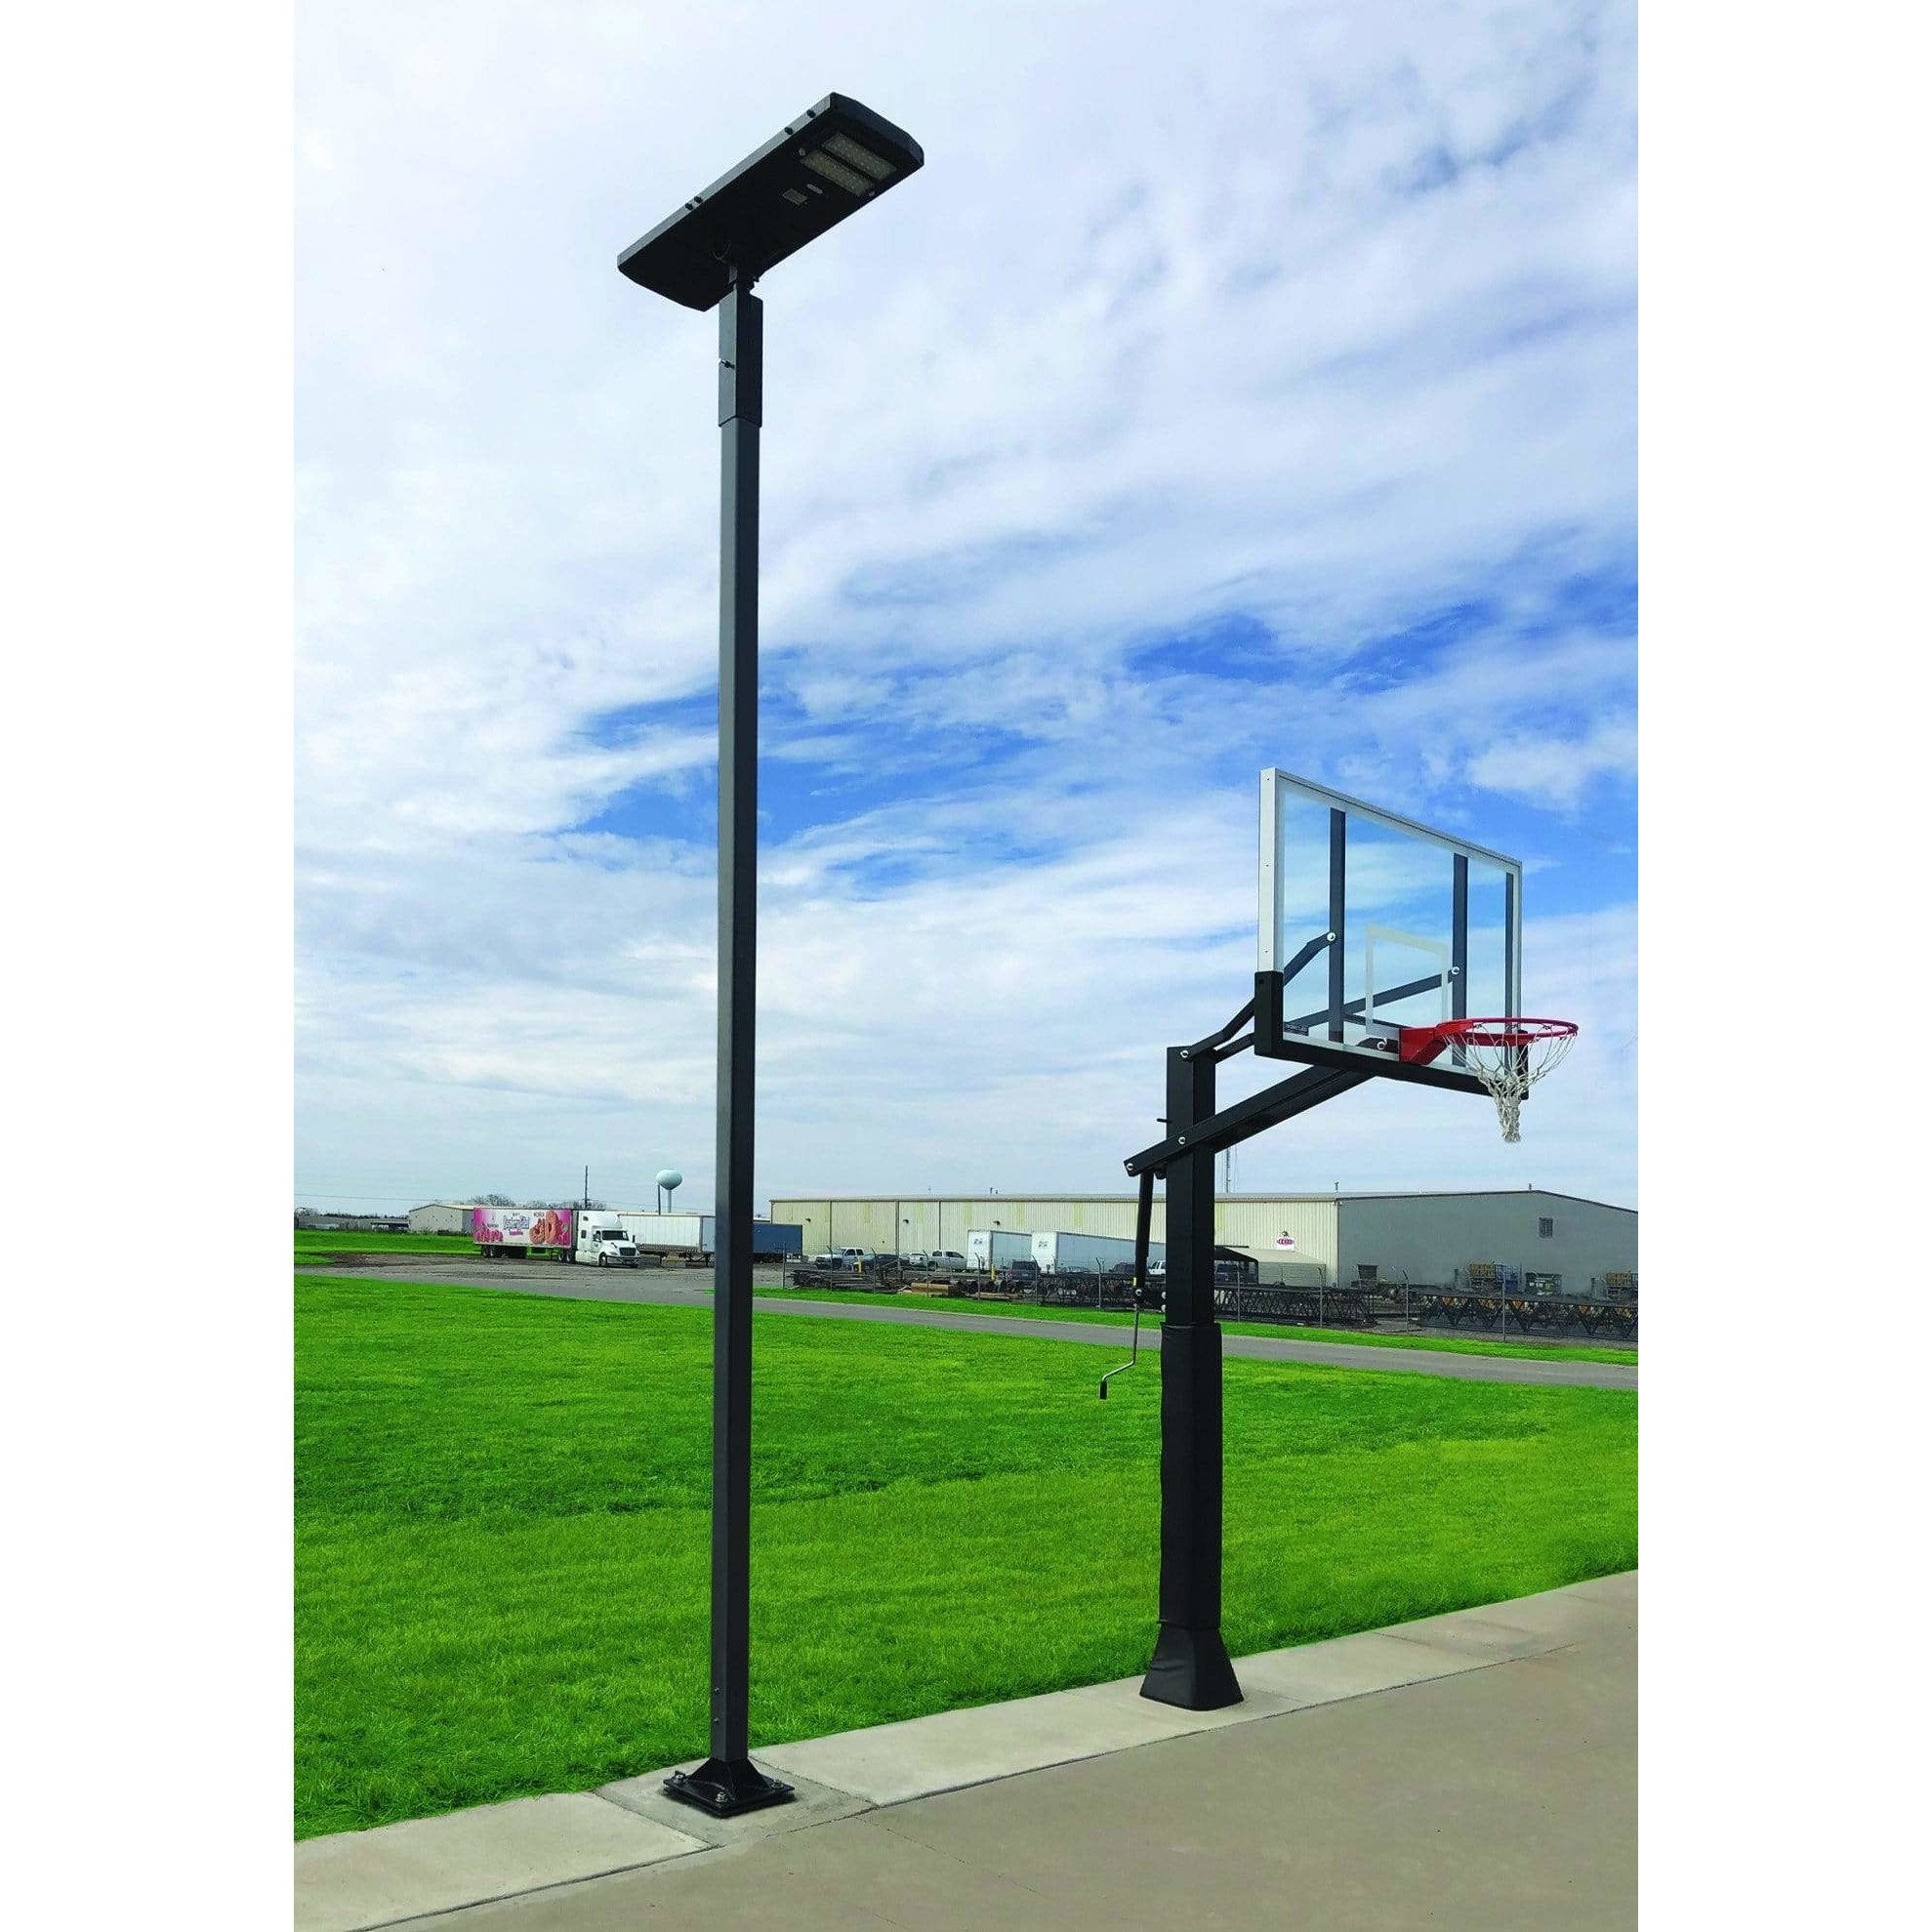
First Team Court Vision Solar Powered Court Light - Courtvision Solar Court Light
First Team Court Vision Solar Powered Court Light - Courtvision Solar Court Light First Team's Court Vision solar-powered court light is the first of its kind. No more cheap, flimsy, lightweight court lights attached to the basketball pole that shake when the ball hits the rim. This freestanding court light illuminates the playing surface without shaking due to vibration from gameplay. The post is made from 4" square aluminum for weatherproof durability and has 3/4" radius corners for player safety. The components have a black powder coat finish. The lamp sits approximately 16' above the playing court and provides 12,000 lumens to light up the night. The unit is designed to be installed without special lifting equipment. The hinged anchor base allows the post and lamp to be 100% assembled at ground level before standing upright. The anchor bolt installation allows easy post leveling making installation a breeze. The solar design saves money on your utility bill and saves you money on installation because there is no need to call an electrician out to wire power to the court. The commercial-grade solar panel/battery on top of the lamp collects and stores enough power for 16 hours without the need to recharge so even a cloudy day won't shut down your game at night. Each unit includes a wireless remote for easy on/off control. First Team's Court Vision solar light has a shipping weight of 150 lbs. and is cover by a 5-year limited warranty. Features Hinged anchor for easy setup & maintenance Easy installation Bright Long-lasting LED light design Weatherproof solar panel Wireless remote control 5-year Limited Warranty Approx. Shipping Weight: 150 lbs. What Our Experts Think A stable, freestanding lighting solution—no shaking or flicker during play Solar powered, eliminating wiring, trenching, and ongoing electricity costs 4" square aluminum post with radius corners offers durability and safety Ideal for home courts, schools, parks, and recreation facilities Black powder-coat finish ensures long-lasting weather resistance Q&A Q: What makes this court light different from pole-mounted lights? A: It is freestanding, so it does not shake or vibrate when the basketball pole is impacted during play. Q: Is electricity required? A: No, it is solar powered, removing the need for electrical wiring or external power. Q: What is the pole made of? A: The pole is constructed from heavy-duty 4" square aluminum with rounded corners for safety. Q: Where can this light be installed? A: Suitable for home courts, community parks, school courts, and outdoor sports facilities. Maintenance Tips Clean the solar panel periodically to ensure maximum charging efficiency Inspect hardware annually for tightness and structural integrity Keep surrounding area free of debris or overgrowth that may shade the panel Wipe down the light housing and post occasionally to maintain finish Replace battery (if applicable) per manufacturer recommendation for optimal lighting performance
Brand: First Team
Category: Sporting Goods > Athletics > Basketball > Basketball Hoop Parts & Accessories